Philip Wills

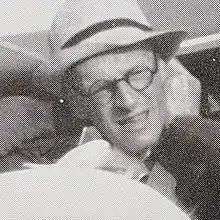
Portrait of Philip Wills, Chairman of the British Gliding Association (BGA)

Philip Aubrey Wills CBE (26 May 1907 – 16 January 1978) was a pioneering British glider pilot. He broke several UK gliding records from the 1930s to the 1950s and was involved in UK gliding administration including being Chairman of the British Gliding Association (BGA).